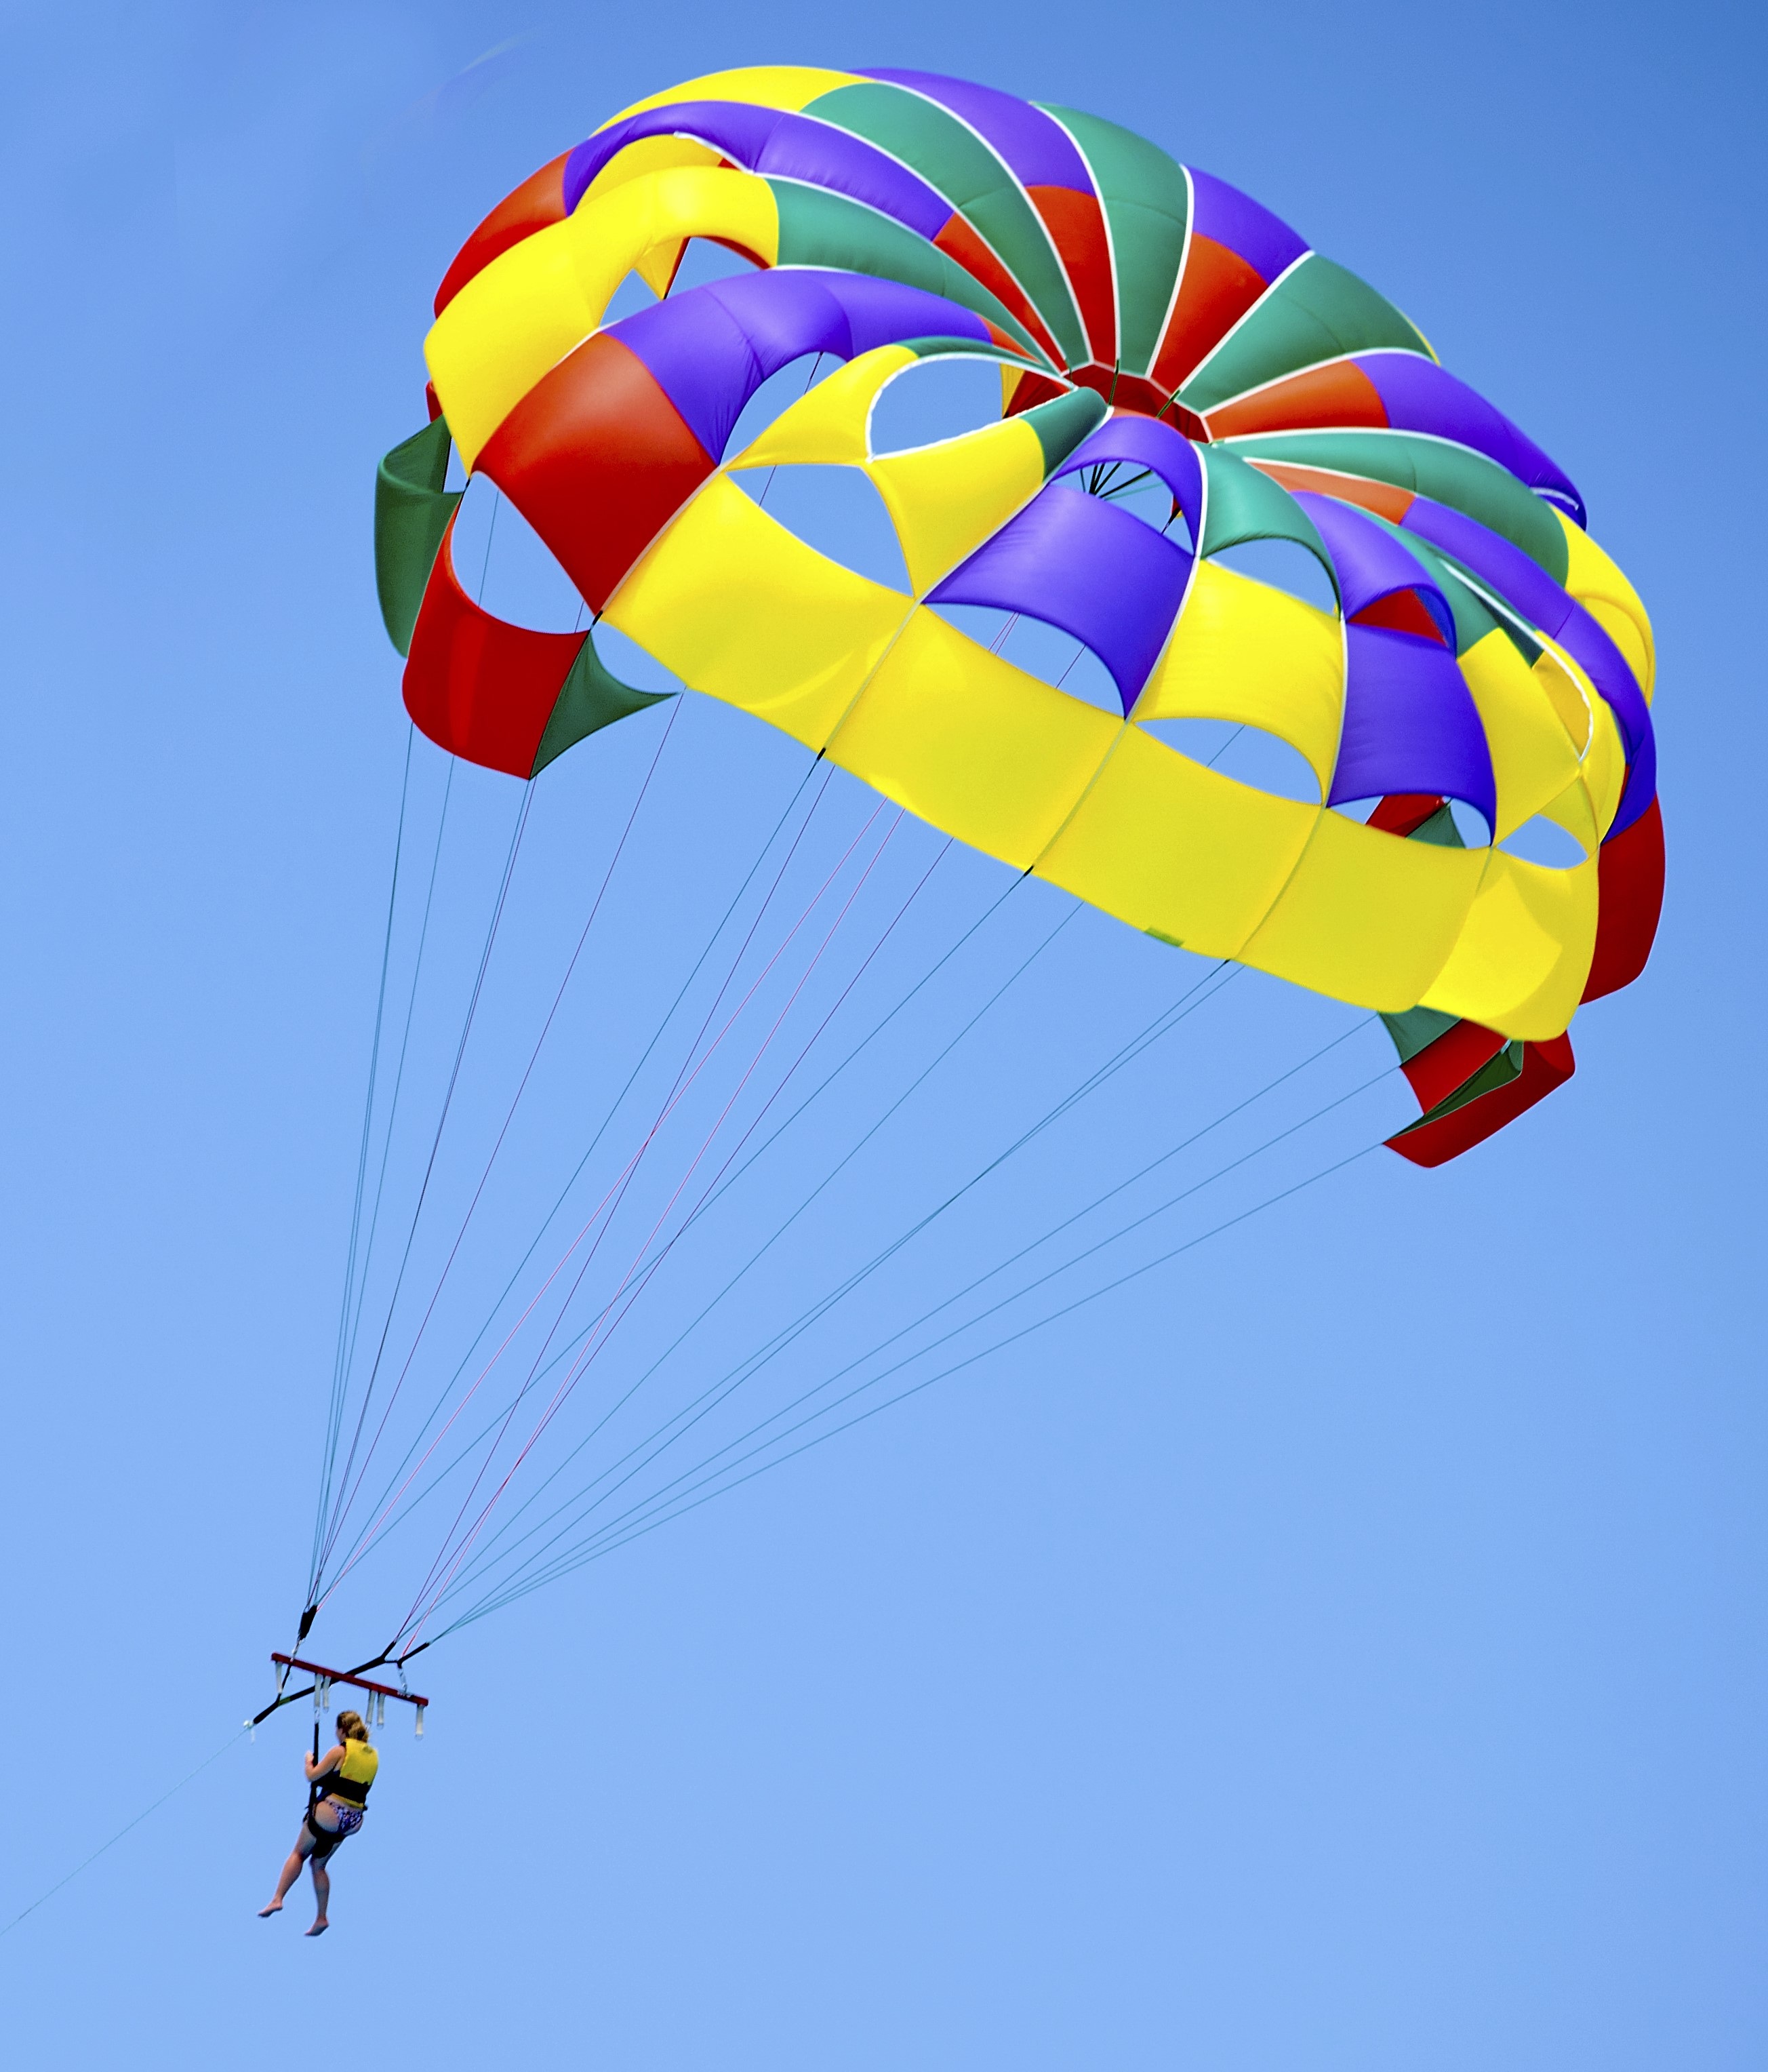
ocean, sky, girl, sport, summer, sailing, color, exercise, extreme sport, toy, parachute, activity, blue sky, fun, sports, parasailing, parachuting, air sports, windsports, kite sports, sport kite, towed water sport